Theodore D. Martin

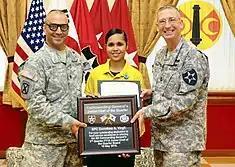
Martin while leading U.S. forces in Korea

Martin's successor as DCG of TRADOC was announced February 25, 2021, when Major General Maria Gervais was promoted to the rank of lieutenant general and confirmed by the Senate.